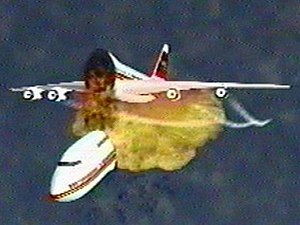
TWA Flight 800 / Galleri
Trans World Airlines Flight 800, var en Boeing 747 fra det amerikanske selskab Trans World Airlines, der eksploderede og styrtede ned i Atlanterhavet nær East Moriches, New York ud for Long Islands kyst. Det skete 12 minutter efter at flyet var lettet den 17. juli 1996 klokken cirka 20:31 lokal tid. TWA 800 var lettet fra John F. Kennedy International Airport på vej til Rom og skulle have mellemlandet i Aéroport Paris-Charles de Gaulle i Paris. Alle 230 ombordværende omkom, den tredje dødeligste flyulykke på amerikansk jord.